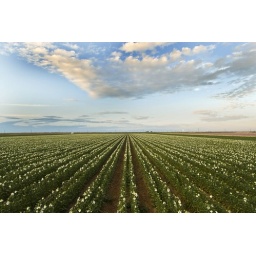
The setting sun colors the clouds and flower field in Imperial Valley, California